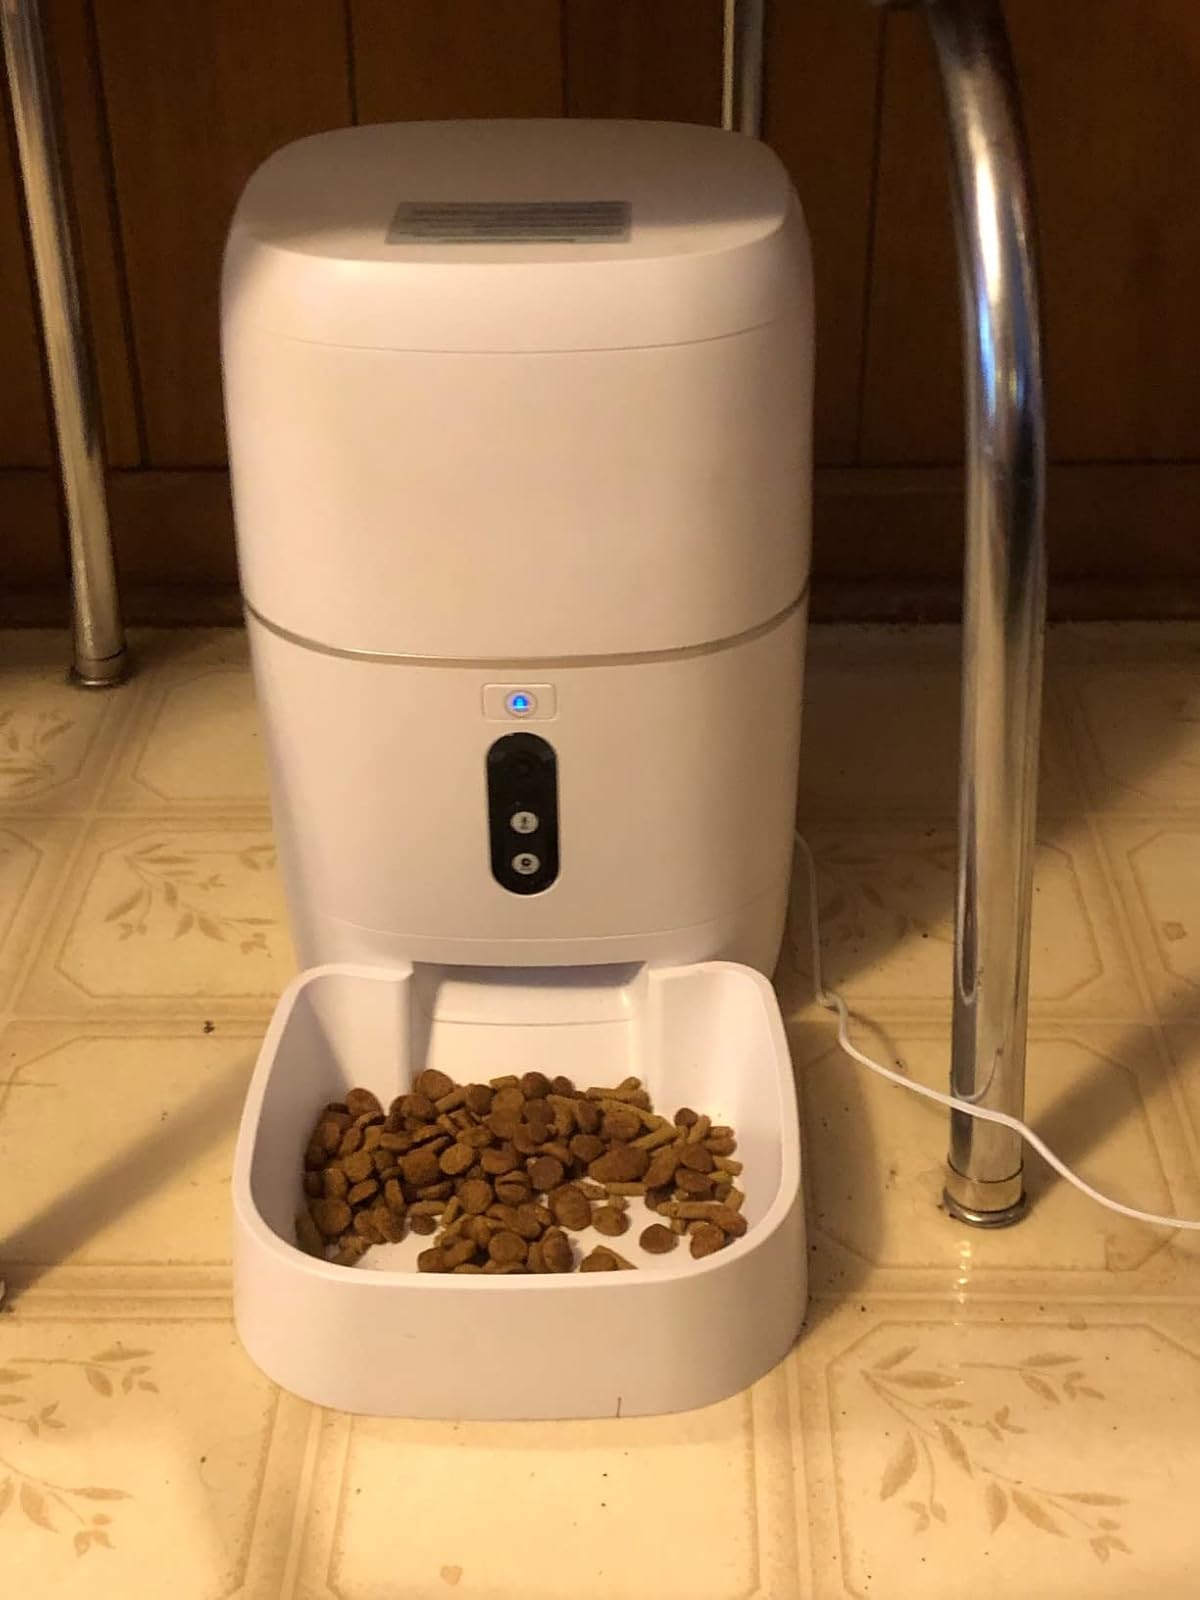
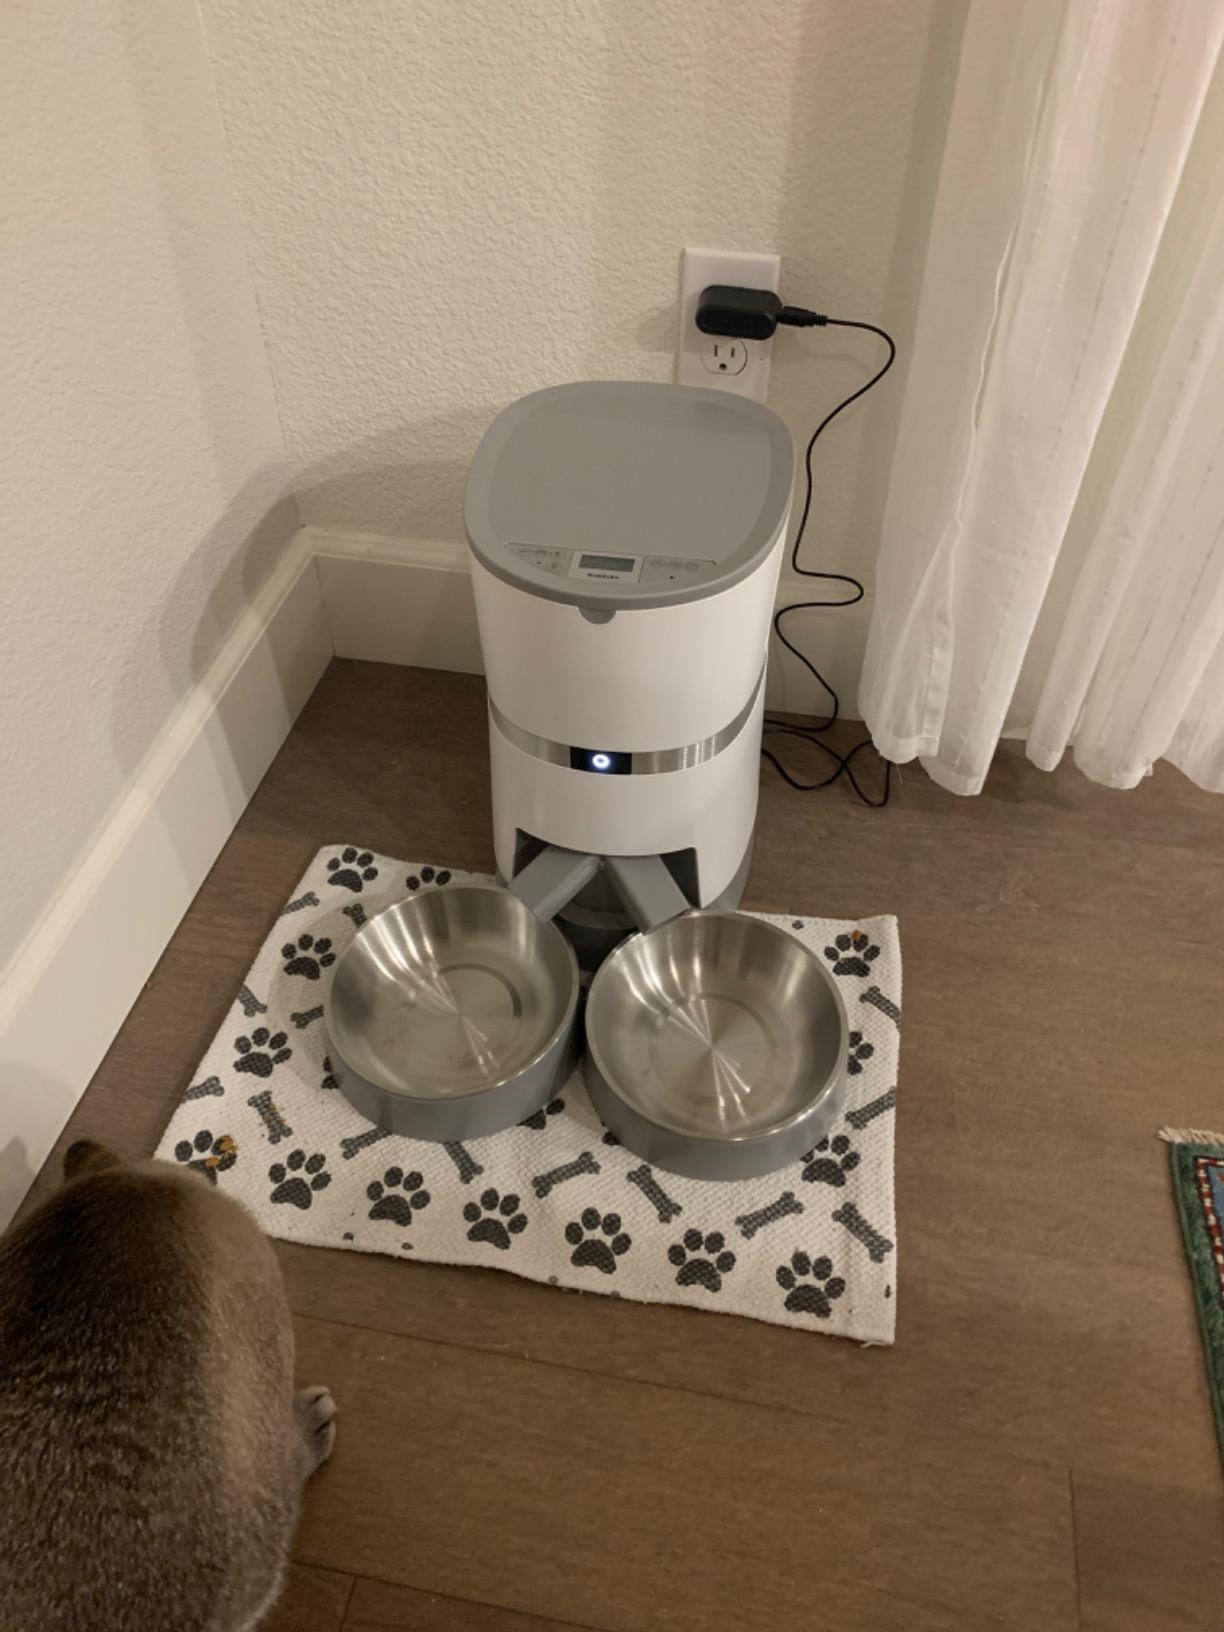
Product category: items_feeder
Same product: no